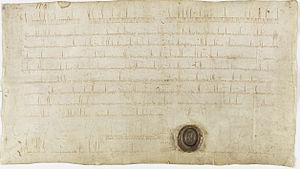
Exemption accordée par Louis-le-Pieux à l'abbaye de Saint-Maur-des-Fossés de tous les droits de péage et de circulation datant du 20 juin 816
L'abbaye de Saint-Maur initialement appelée abbaye des Fossés est une ancienne abbaye aujourd'hui disparue, à Saint-Maur-des-Fossés. Les vestiges et le domaine de l'abbaye ont été transformés en un parc d'agrément nommé Parc de l'abbaye.
Louis Iᵉʳ dit « le Pieux » ou « le Débonnaire », né en 778 à Cassinogilum et mort le 20 juin 840 à Ingelheim, près de Mayence, est roi d'Aquitaine jusqu'en 814, puis empereur d'Occident de 814 à sa mort en 840. Il est le fils de Charlemagne et de Hildegarde de Vintzgau.